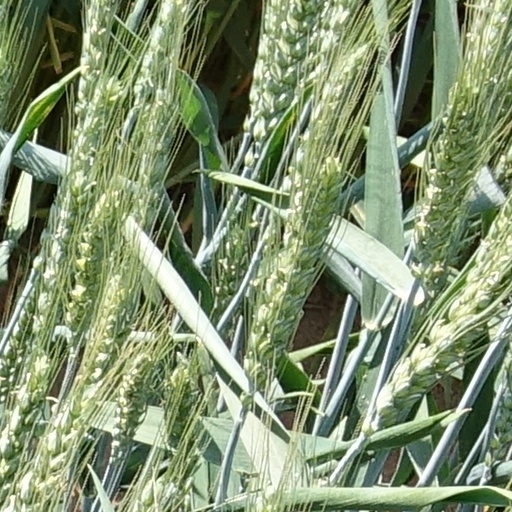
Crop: wheat